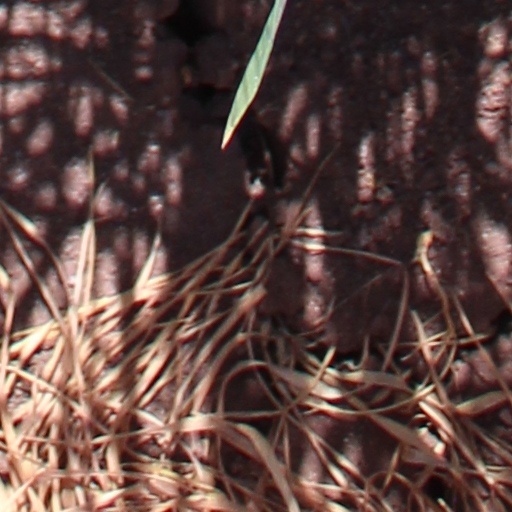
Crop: wheat